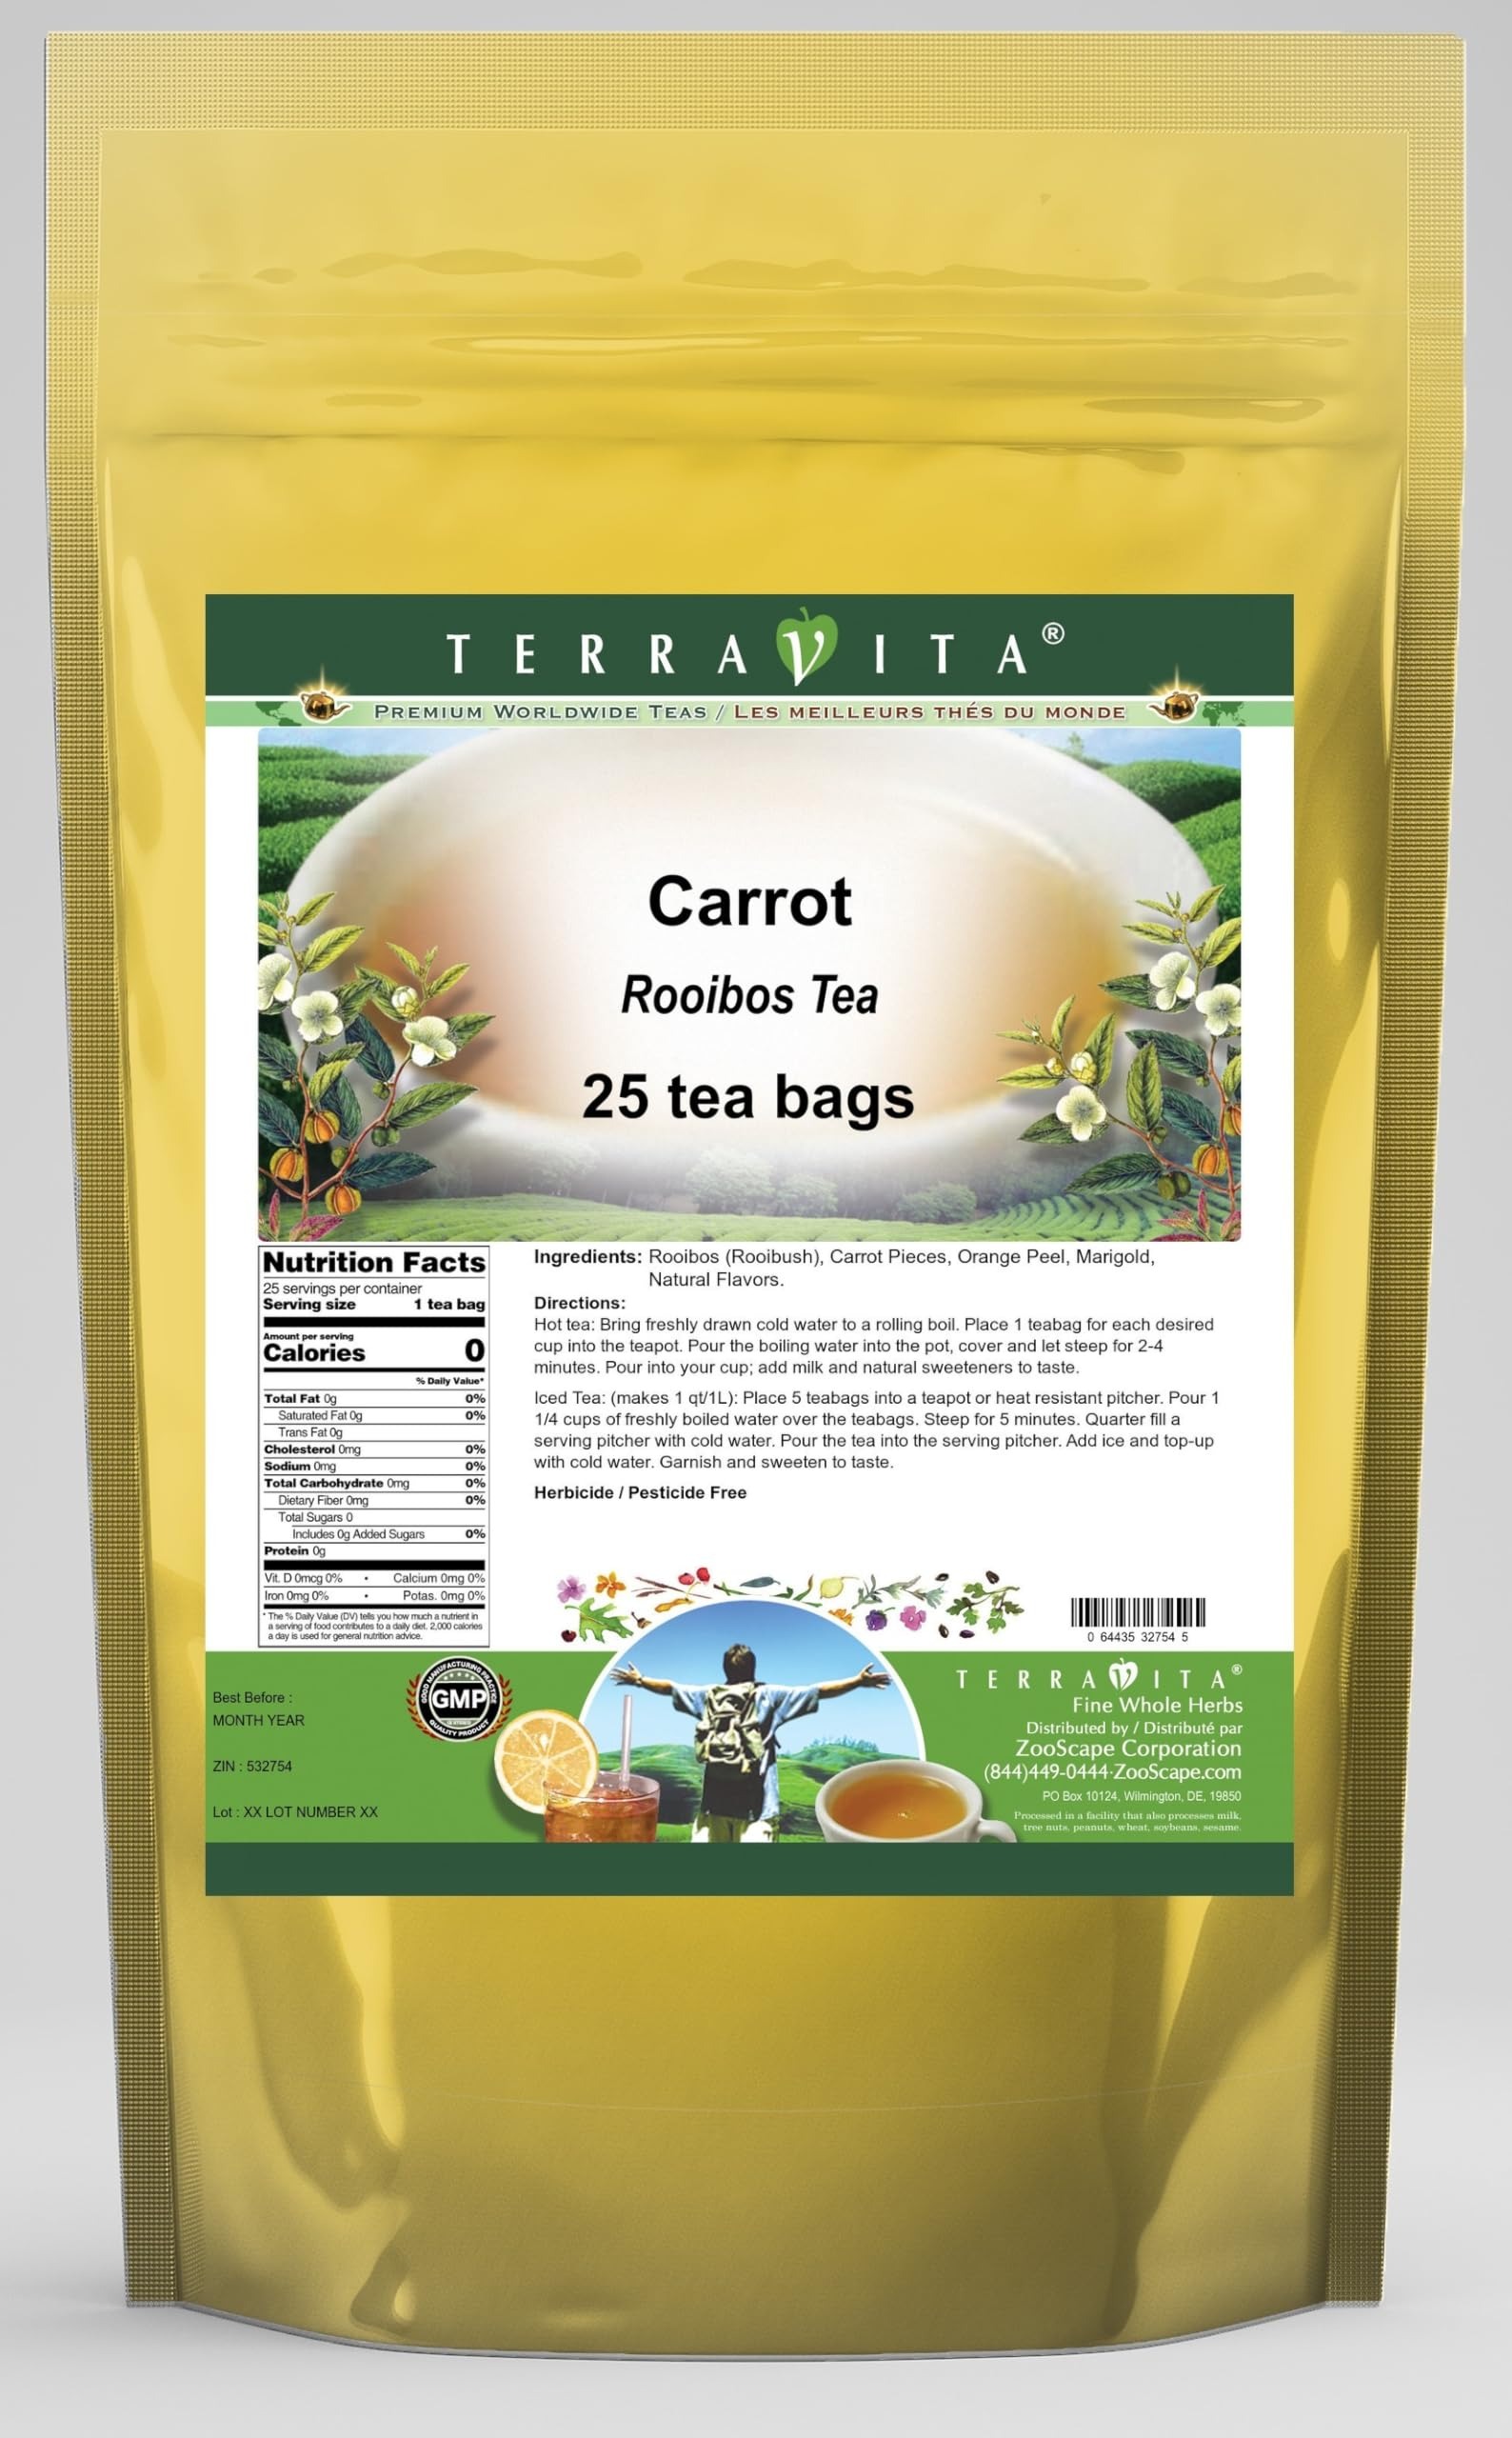
Item Name: Carrot Rooibos Tea (25 tea bags, ZIN: 532754) - 3 Pack
Bullet Point 1: Our Carrot Rooibos Tea is a delightful flavored Rooibos tea with Carrot Pieces, Orange Peel and Marigold that you will really enjoy! The unique Carrot aroma and taste is a delight! - Ingredients: Rooibos tea, Carrot Pieces, Orange Peel, Marigold and Natural Carrot Flavor.
Bullet Point 2: No fillers.
Bullet Point 3: Manufacturer: TerraVita
Bullet Point 4: Size: 25 tea bags
Bullet Point 5: Rooibos Tea Bags - Packed in a convenient upright pouch!
Product Description: Our Carrot Rooibos Tea is a delightful flavored Rooibos tea with Carrot Pieces, Orange Peel and Marigold that you will really enjoy! The unique Carrot aroma and taste is a delight! - Ingredients: Rooibos tea, Carrot Pieces, Orange Peel, Marigold and Natural Carrot Flavor. - Hot tea brewing method: Bring freshly drawn cold water to a rolling boil. Place 1 teabag for each desired cup into the teapot. Pour the boiling water into the pot, cover and let steep for 2-4 minutes. Pour into your cup; add milk and natural sweeteners to taste. - Iced tea brewing method: (to make 1 liter/quart): Place 5 teabags into a teapot or heat resistant pitcher. Pour 1 1/4 cups of freshly boiled water over the teabags. Steep for 5 minutes. Quarter fill a serving pitcher with cold water. Pour the tea into the serving pitcher. Add ice and top-up with cold water. Garnish and sweeten to taste. - TerraVita is an exclusive line of premium-quality, natural source products that use only the finest, purest and most potent ingredients found around the world. TerraVita is hallmarked by the highest possible standards of purity, potency, stability and freshness. All of our products are prepared with the highest elements of quality control, from raw materials through the entire manufacturing process, up to and including the moment that the bottles or bags are sealed for freshness and shipped out to you. Our highest possible standards are certified by independent laboratories and backed by our personal guarantee. - TerraVita exists to meet and ensure your family's health and wellness without the harmful effects of chemicals and health products. We strive to make all of our products affordable and reliable and are constantly searching the market to maintain our affordability and to look for new ways to serve
Value: 75.0
Unit: Count

Price: 51.54